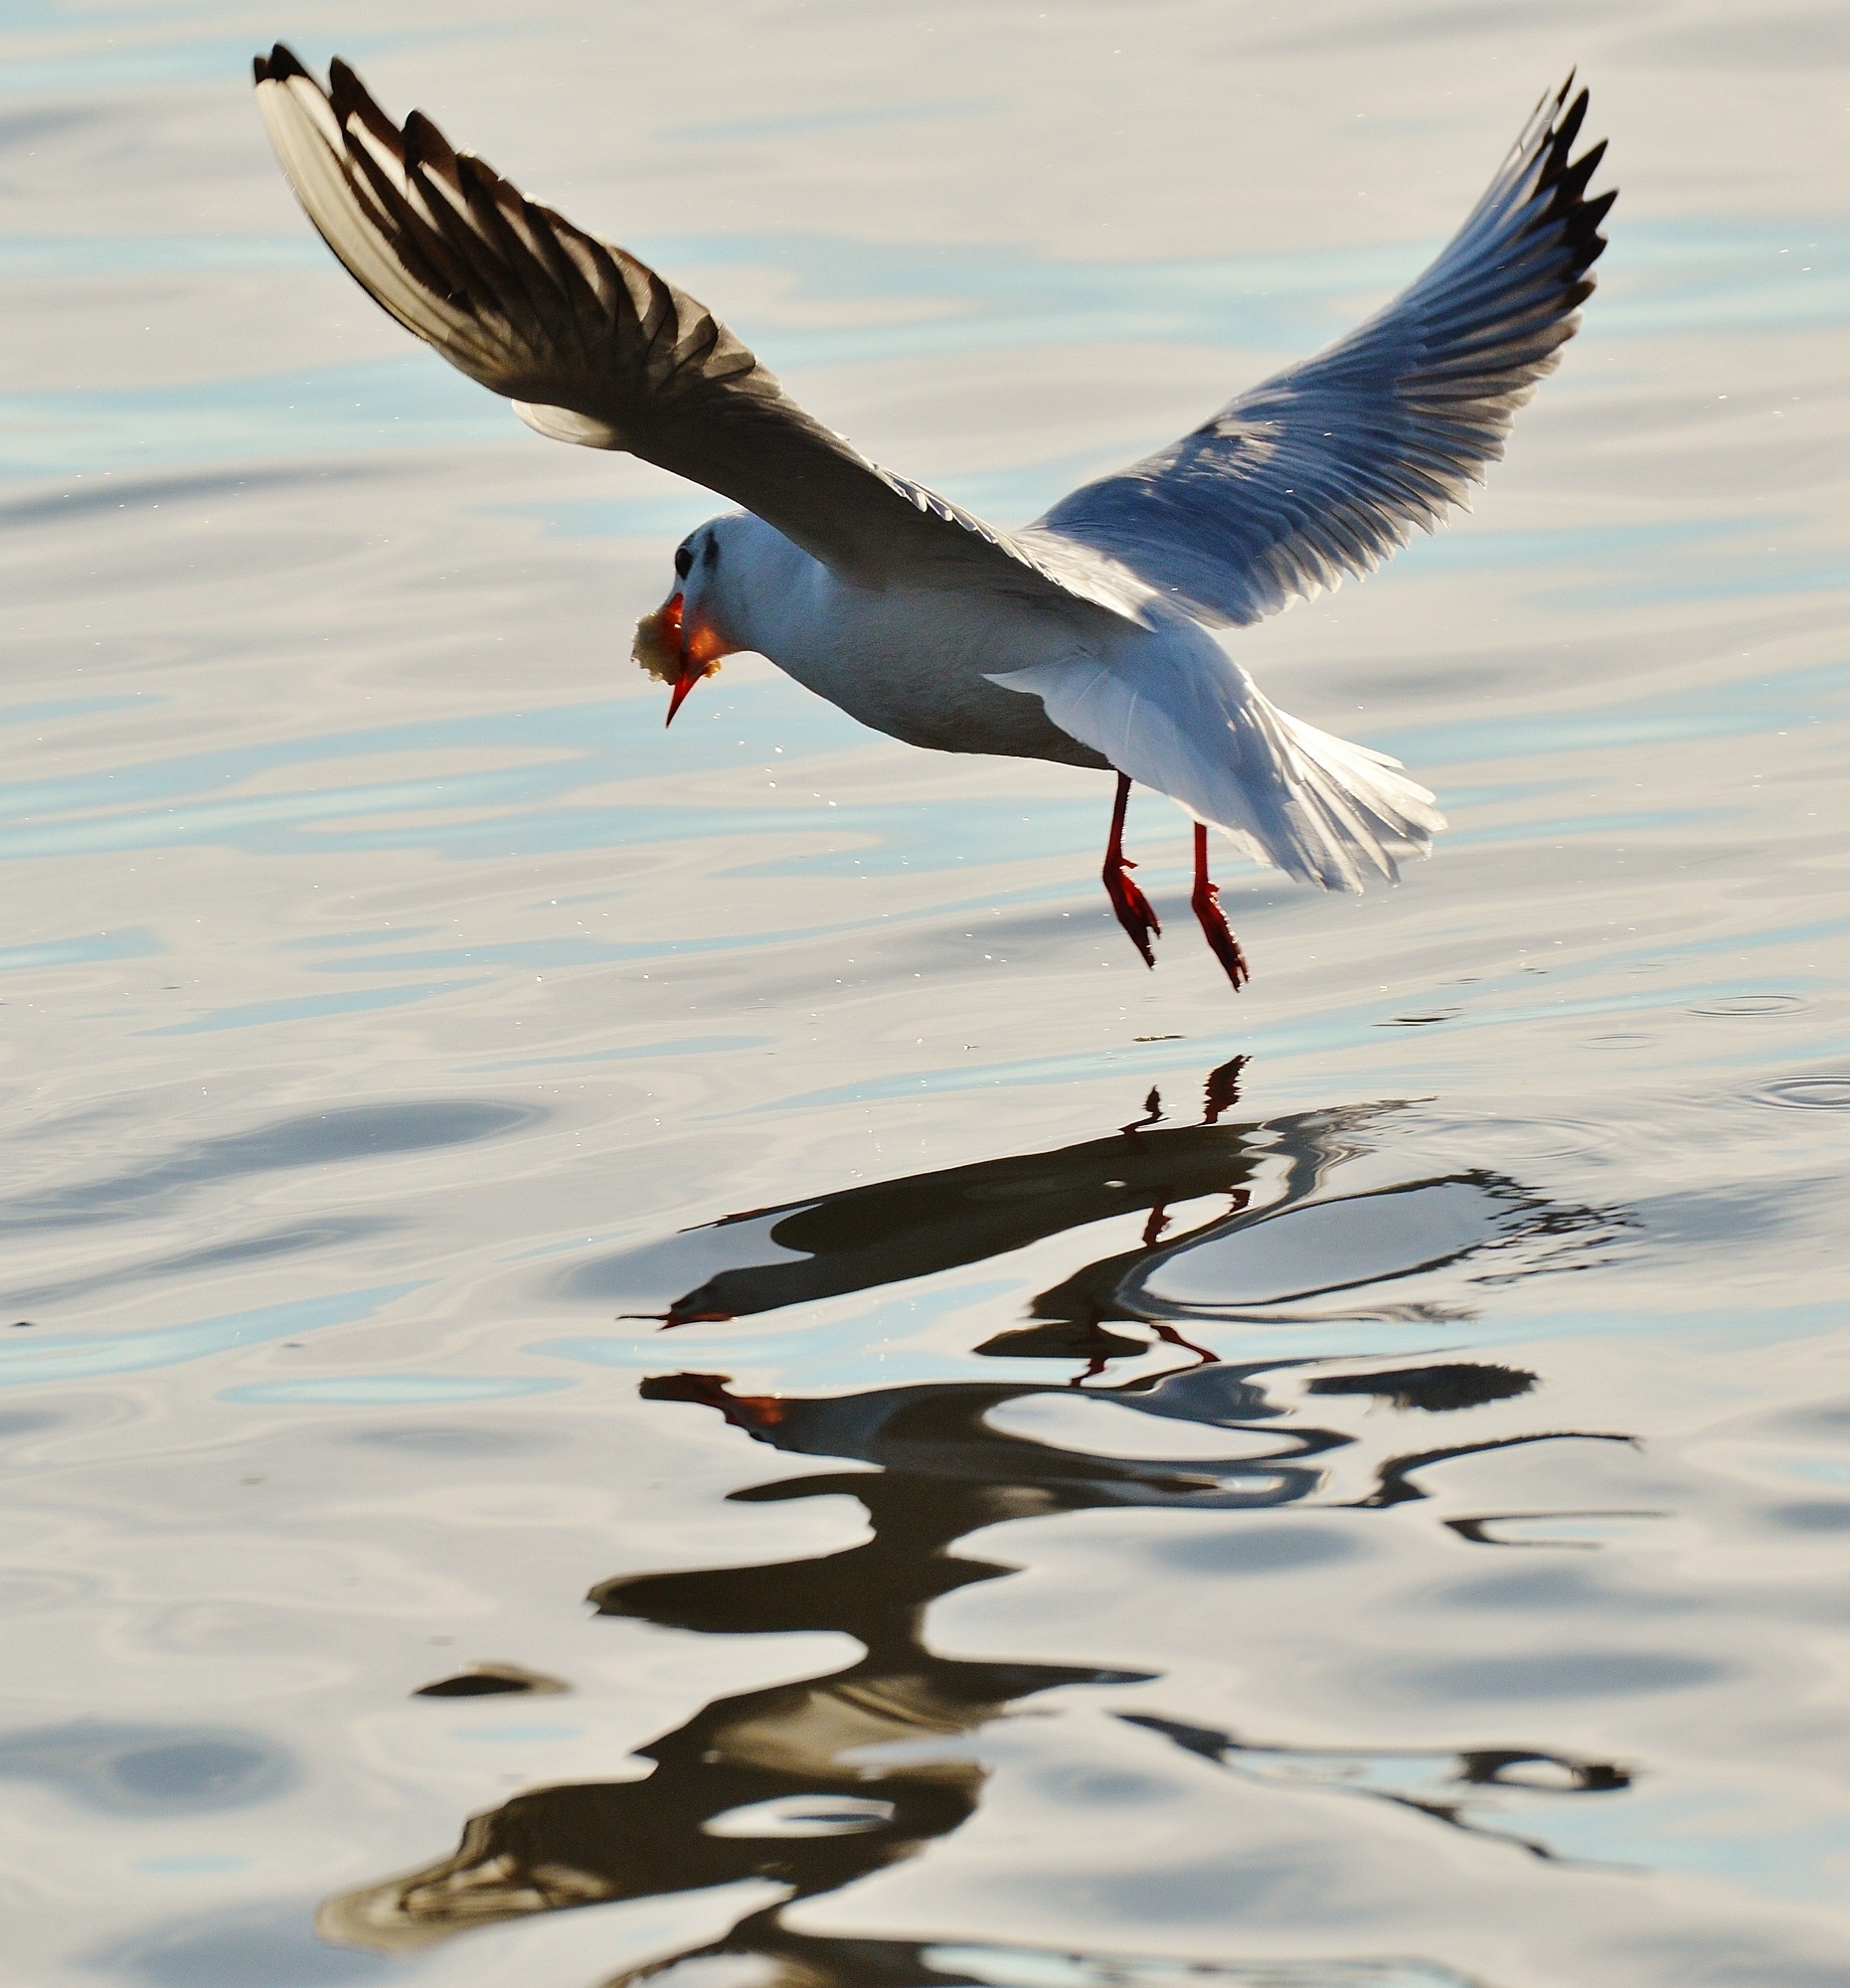
water, bird, wing, lake, seabird, fly, seagull, food, gull, flight, feather, plumage, vertebrate, water bird, animal world, lake constance, charadriiformes, european herring gull